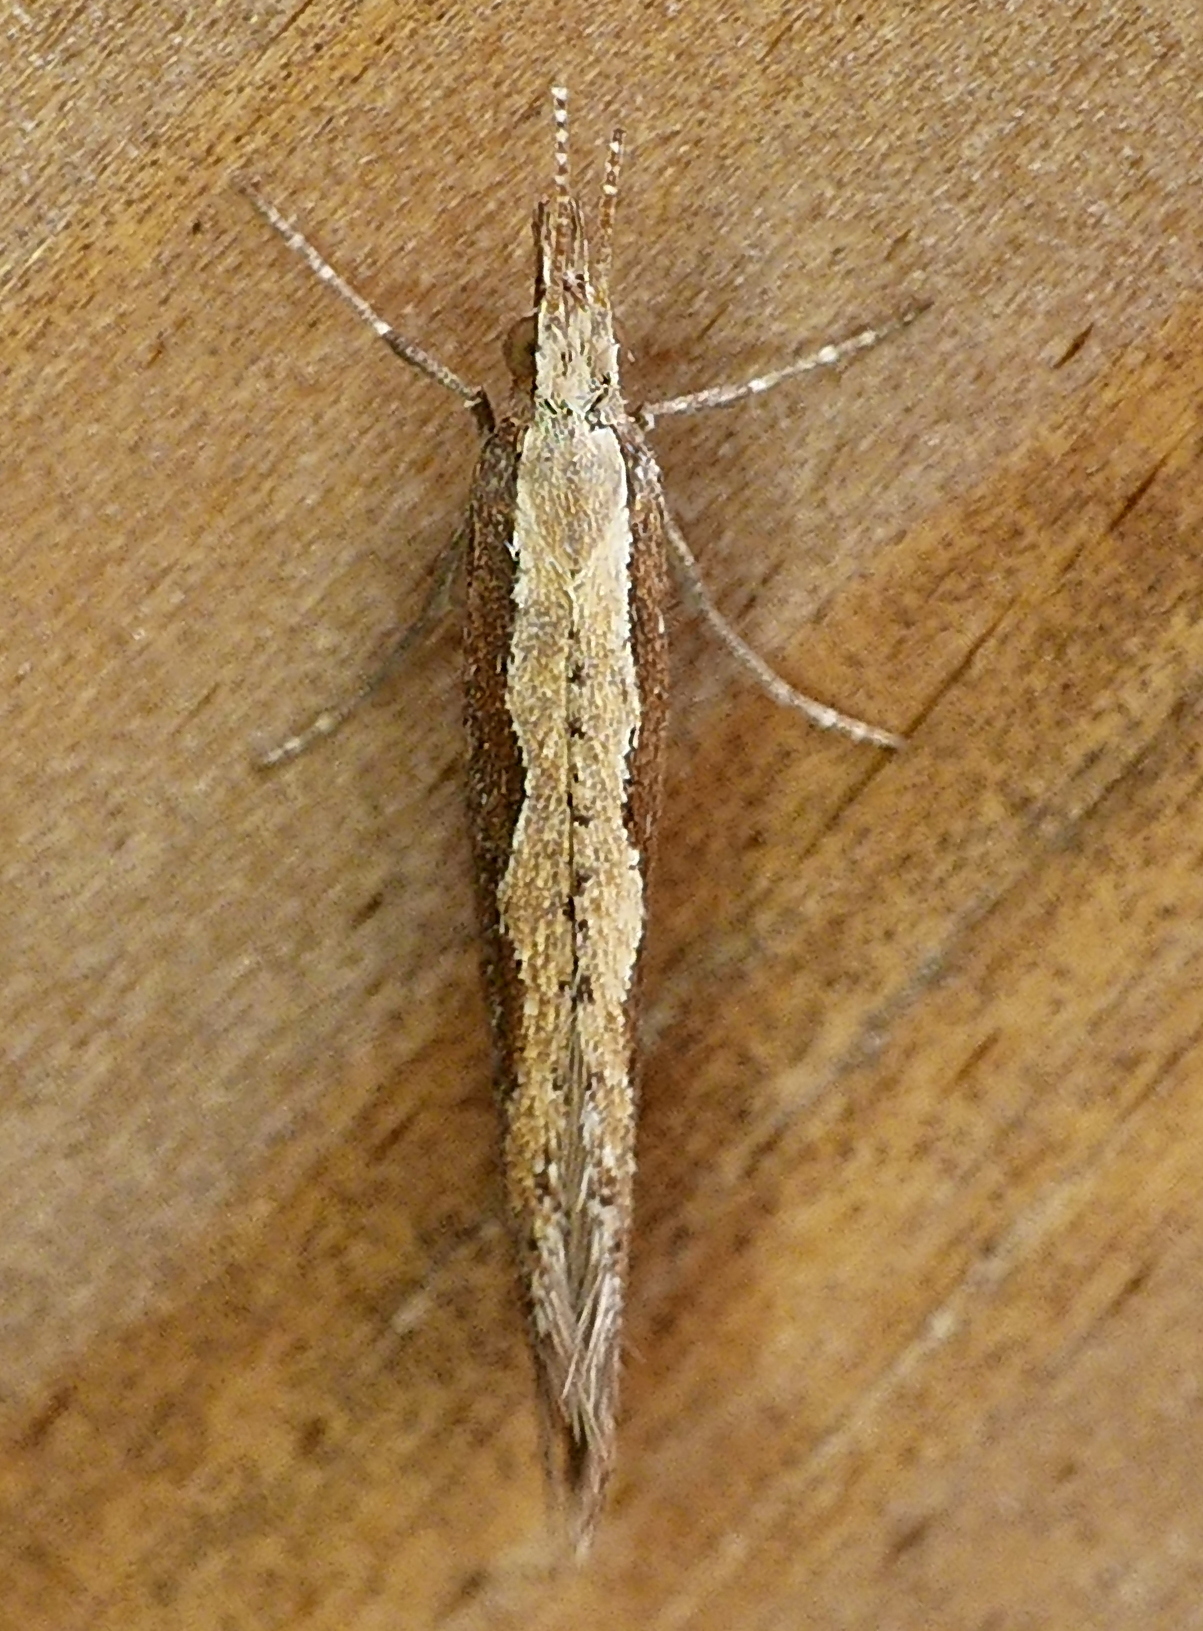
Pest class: diamondback_moth